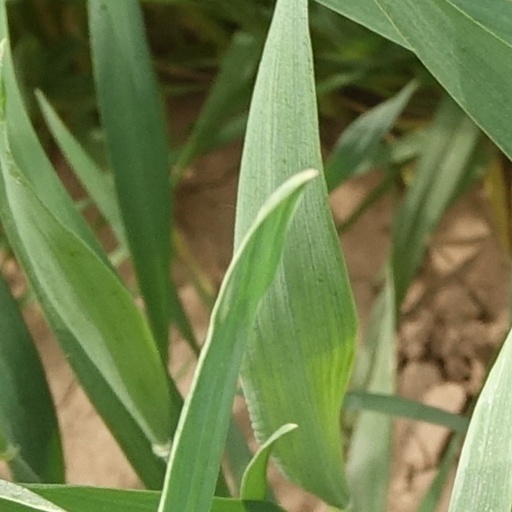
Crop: wheat